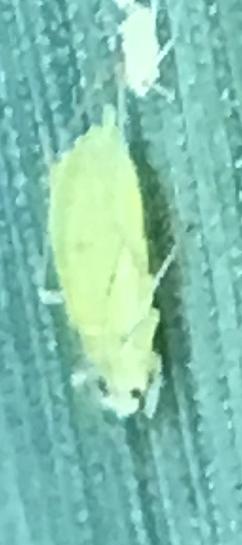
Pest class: cereal_grass_aphid